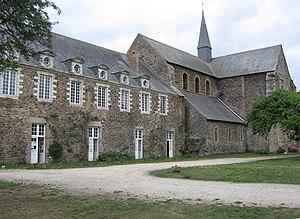
Bâtiment des hôtes et église de l'abbaye de Clermont (France)
Cet article recense les monuments historiques de la Mayenne, en France.
L’abbaye Notre-Dame de Clermont est une ancienne abbaye cistercienne située à quatre kilomètres du bourg d’Olivet dans le département de la Mayenne. Elle a été fondée en 1150 par Guy IV de Laval et fut longtemps la nécropole de la famille de Laval. Elle a été classée monument historique par arrêtés du 7 mars 1957 et du 2 novembre 1987.
Cet article recense les monuments historiques français classés en 1957.